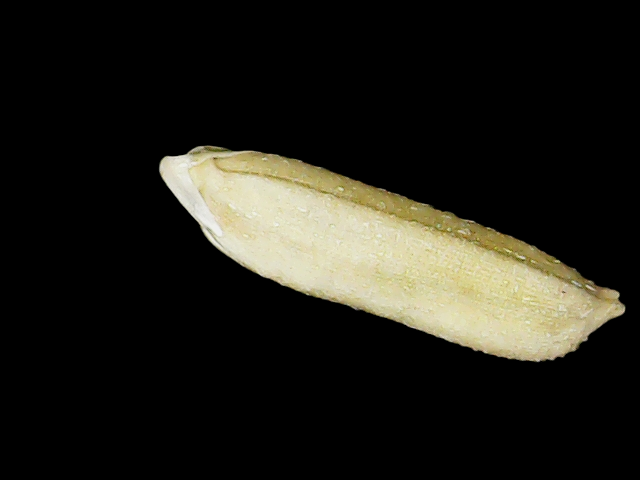
Rice variety: Binadhan21